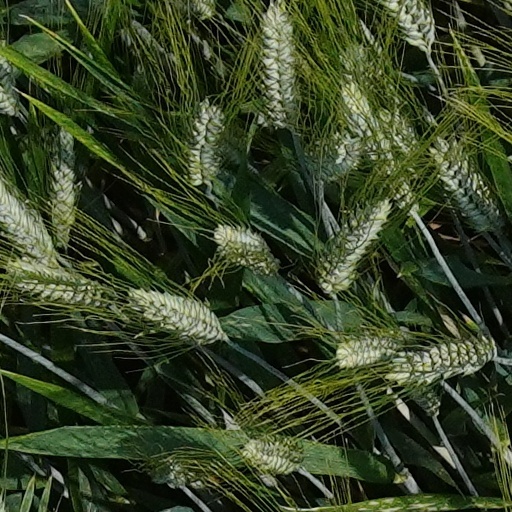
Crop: wheat